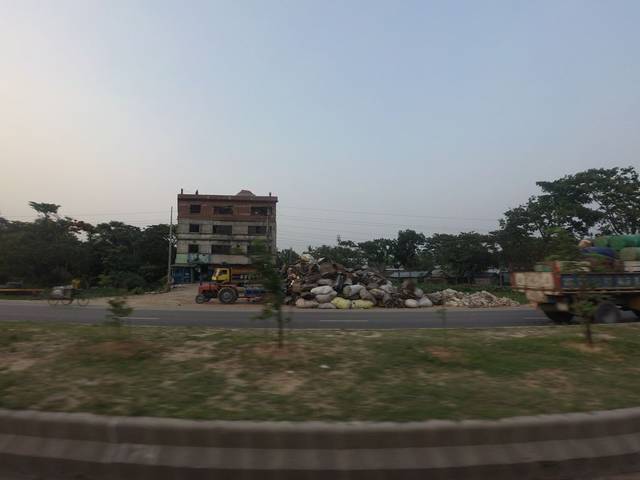
Region: Bangladesh
Coordinates: 23.416, 91.178